Dennis Severs' House

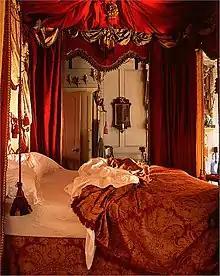
One of the bedrooms

Dennis Severs (16 November 1948, California, US – 27 December 1999, London) was drawn to London by what he called "English light", and bought the dilapidated property in Folgate Street from the Spitalfields Trust in 1979. This area of the East End of London, next to Spitalfields Market, had become very run-down, and artists had started to move in. Bohemian visual artists Gilbert & George added to the flavour of the neighbourhood; resident there since the late 1960s, they also refurbished a similar house. In addition, the historian and writer Raphael Samuel lived in the area. The group of people Severs was a part of, who began renovating houses in Spitalfields in the 1980s, is sometimes referred to as the Neo-Georgians.